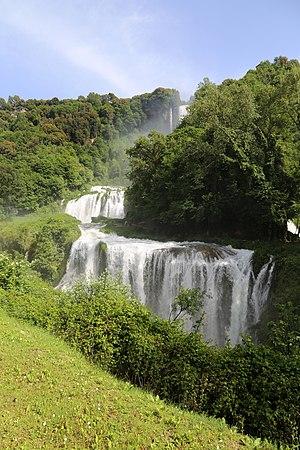
Cet article recense les sites inscrits au patrimoine mondial en Italie.